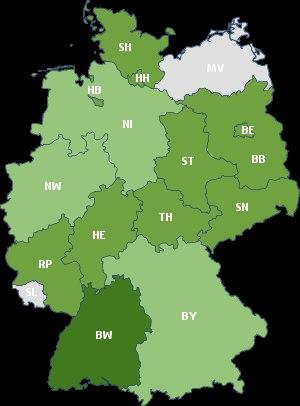
L’Alliance 90 / Les Verts est un parti politique allemand écologiste de centre gauche. Fondé en 1980 en Allemagne de l'Ouest sous le nom de Les Verts, il fait son entrée au Bundestag à l'occasion des élections fédérales de 1983. Il fusionne en 1993 avec l'Alliance 90, formation fondée en Allemagne de l'Est en 1990 à la suite de la chute du mur de Berlin et issue de l’opposition au régime dictatorial communiste.